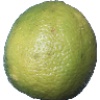
Label: limes